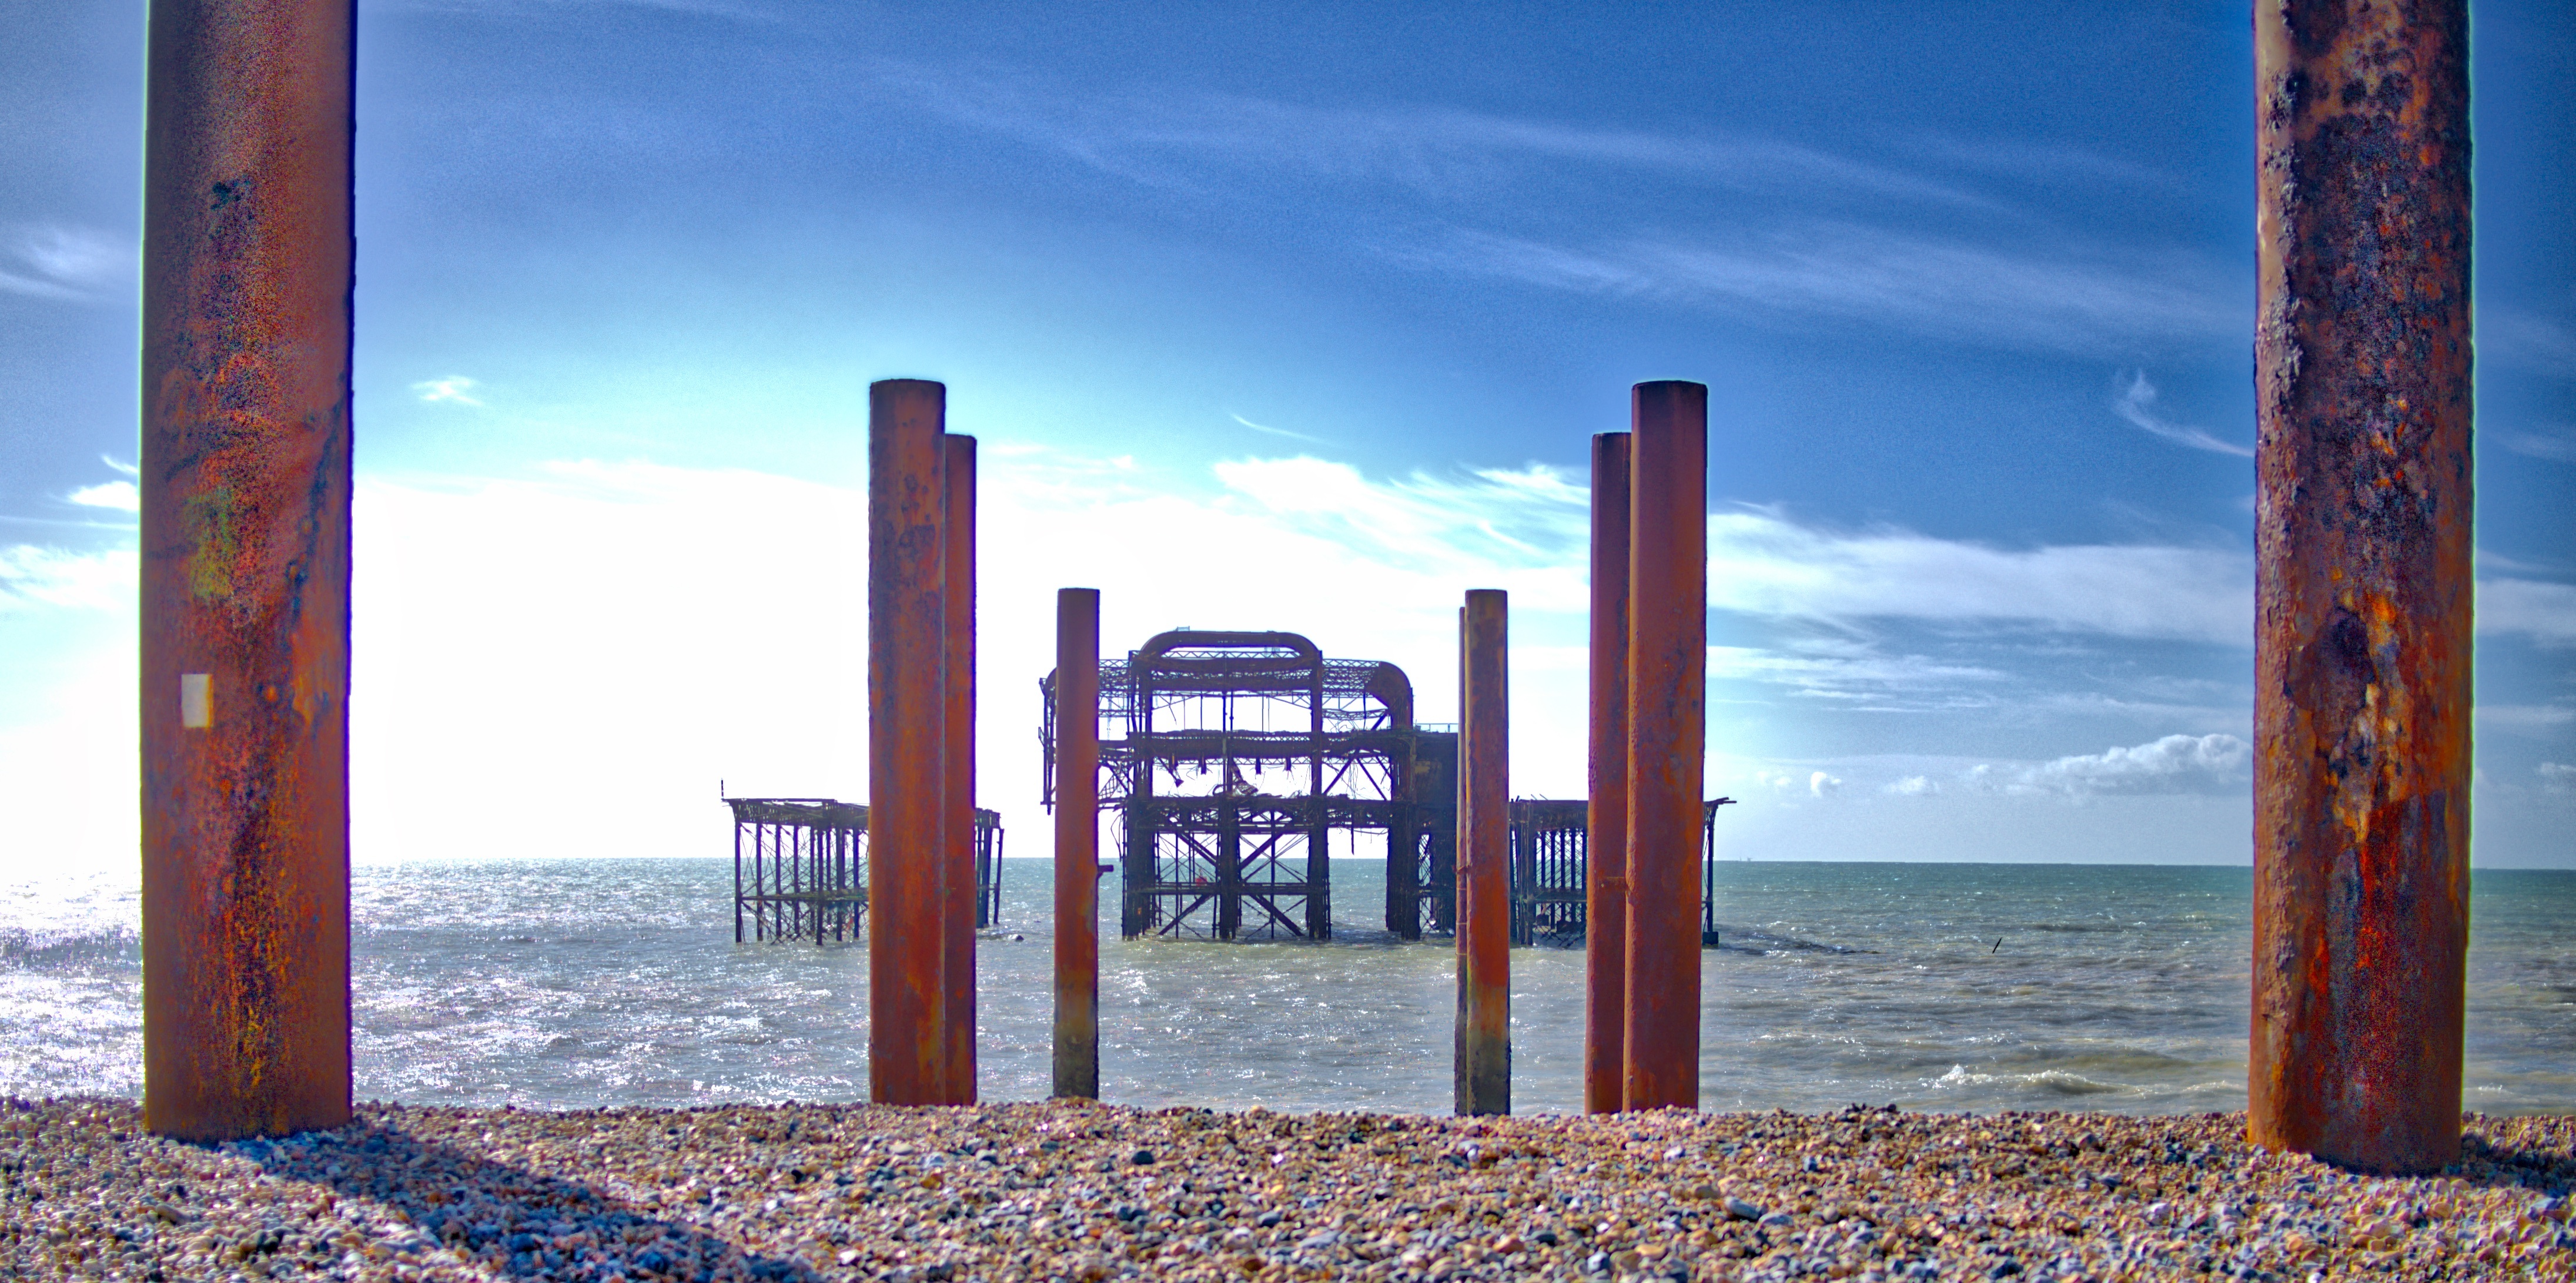
beach, sea, coast, ocean, horizon, wood, shore, pier, vacation, bay, blue